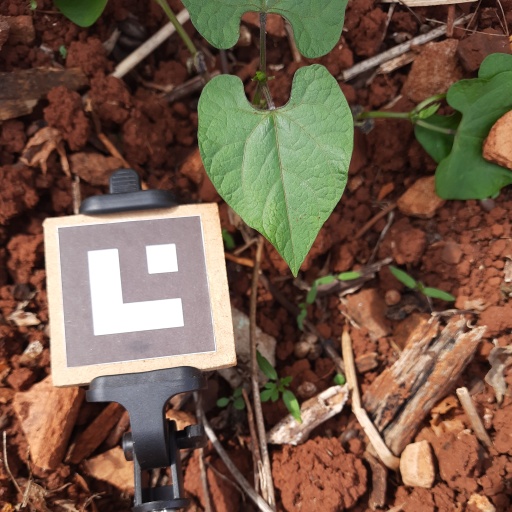
Observations: wavy surface, no eating holes, under sunlight